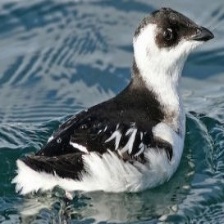
Species: LITTLE AUK
Scientific name: ALLE ALLE